Public university

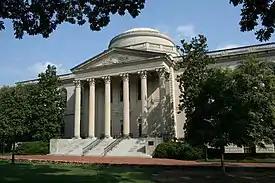
University of North Carolina in Chapel Hill, North Carolina, United States

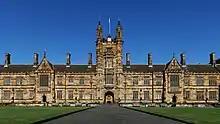
University of Sydney in Sydney

In Canada, education is a constitutional responsibility of the individual provinces. Provincial governments established the University of Toronto on the Oxbridge model and the University of Alberta and University of Manitoba in the pattern of American state universities.